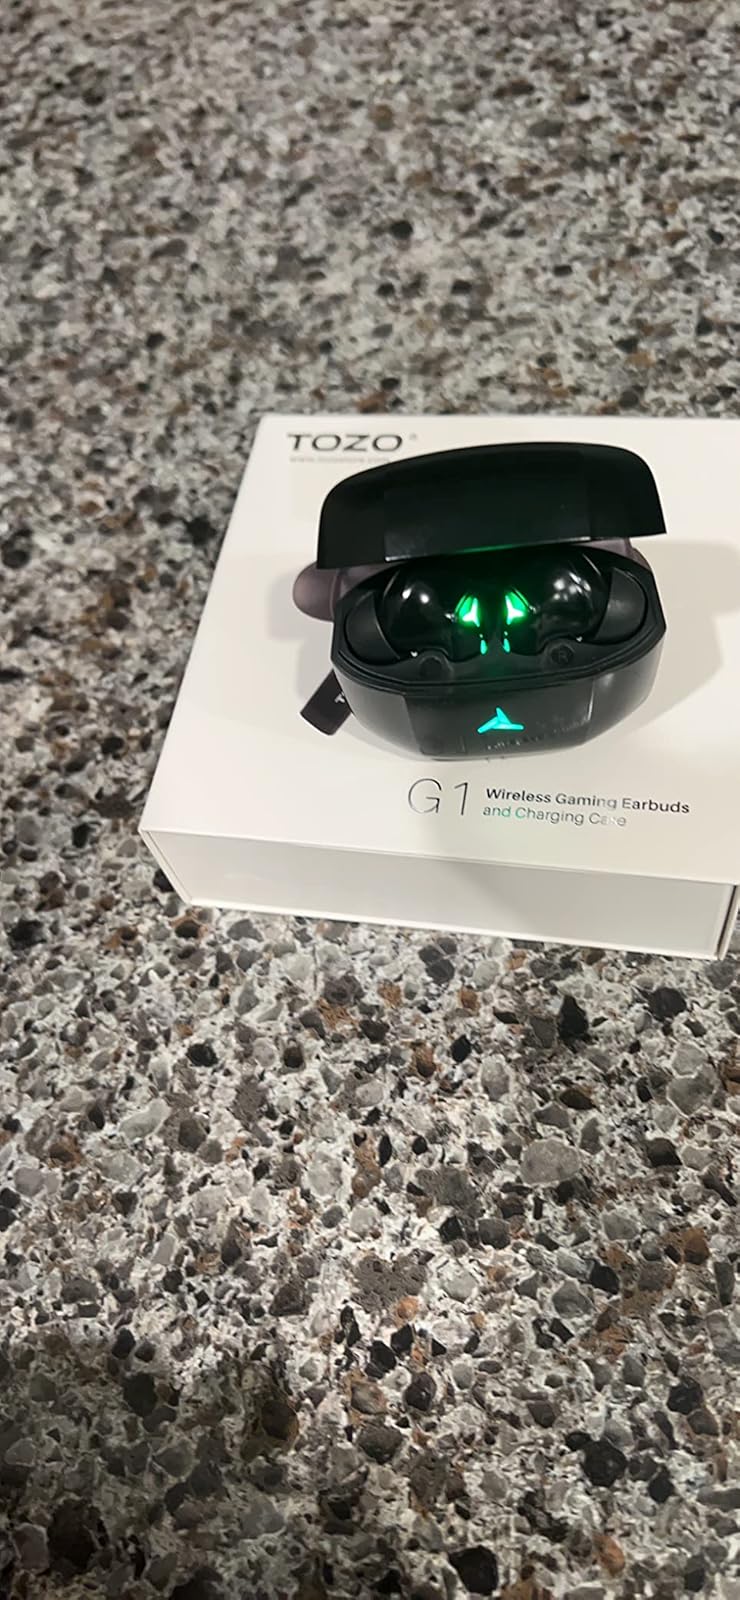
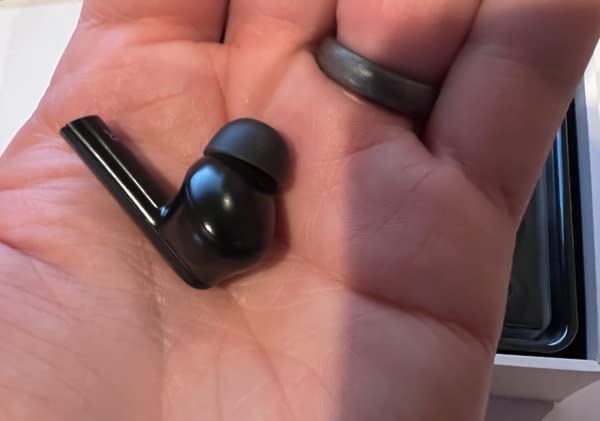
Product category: earbuds
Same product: yes